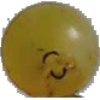
Label: white_grape